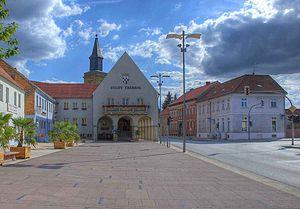
Trebbin est une ville de l'arrondissement de Teltow-Fläming dans le Brandebourg. La municipalité regroupait 9 541 habitants au 31 décembre 2018.